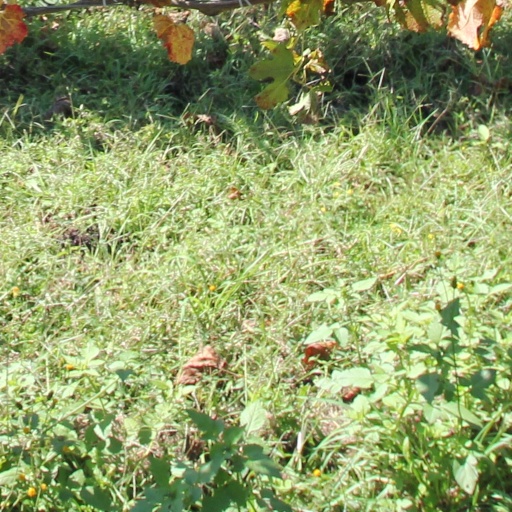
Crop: grape